Labour in India

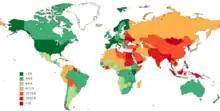
Deaths due to long working hours per 100,000 people (15+), joint study conducted by World Health Organization and International Labour Organization in 2016

Labour in India refers to employment in the economy of India. In 2020, there were around 476.67 million workers in India, the second largest after China. Out of which, agriculture industry consist of 41.19%, industry sector consist of 26.18% and service sector consist 32.33% of total labour force. Of these over 94 percent work in unincorporated, unorganised enterprises ranging from pushcart vendors to home-based diamond and gem polishing operations. The organised sector includes workers employed by the government, state-owned enterprises and private sector enterprises. In 2008, the organised sector employed 27.5 million workers, of which 17.3 million worked for government or government owned entities.